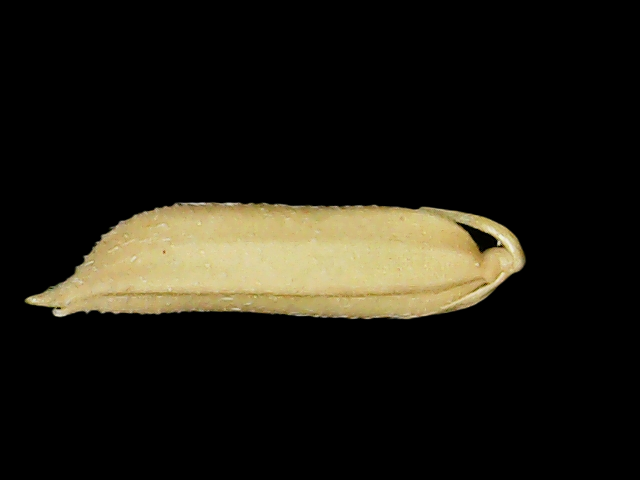
Rice variety: Binadhan19